Star Wars: Republic Commando

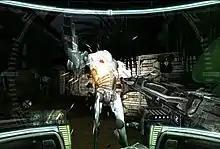
"Republic Commando" features a heads-up display themed as a clone trooper's tactical visor. All information is displayed to the player as though they see what the main character would see.

The game features some gameplay elements that resemble features in other first-person shooters. The heads-up display (HUD) shows the player character's helmet, with a tactical visor. The player acts as squad leader of a squad of four elite troops. The squadmate order system allows the player general tactical control over the three non-player characters (NPCs) squadmates that round out the four-man commando team. Many objects in the game environment will highlight when the crosshair is placed over them. The player can then press the "use" key to issue an order automatically associated with the object; for example, a sealed door may highlight with a synchronized team breach-and-clear command, or a computer console might have a "slice" (computer hacking) command, while a pile of cargo boxes suitable for a cover position with good vantage may provide a "take up Sniper/Anti-Armor position" command. Where possible, the squadmates will usually take their preferred roles (sniper, demolitions and technical). The player can order the squad to move to secure any position (wherever the crosshair is pointed), or perform search-and-destroy. There are orders to command the squadmates to group up or spread out according to the player's discretion for the situation.